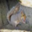
Label: squirrel